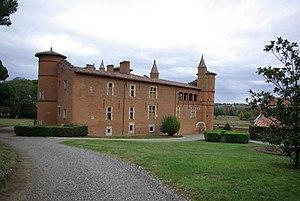
Château de Pibrac (Haute-Garonne, France).
Le château de Pibrac est situé sur la commune de Pibrac, dans le département de la Haute-Garonne en France